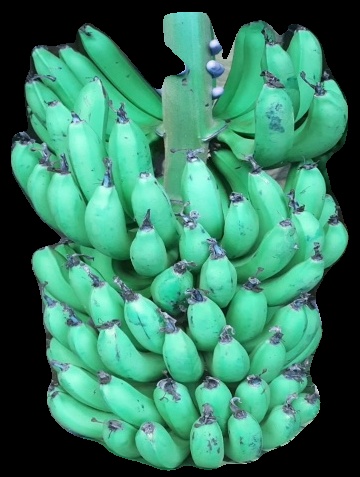
Variety: pachbale
Grade: grade1